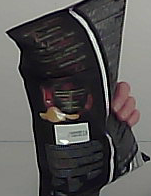
Product: lays_chill